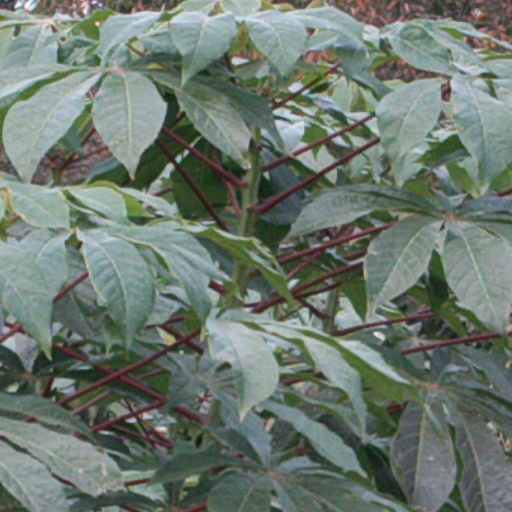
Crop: cassava